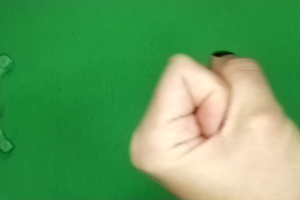
Label: rock